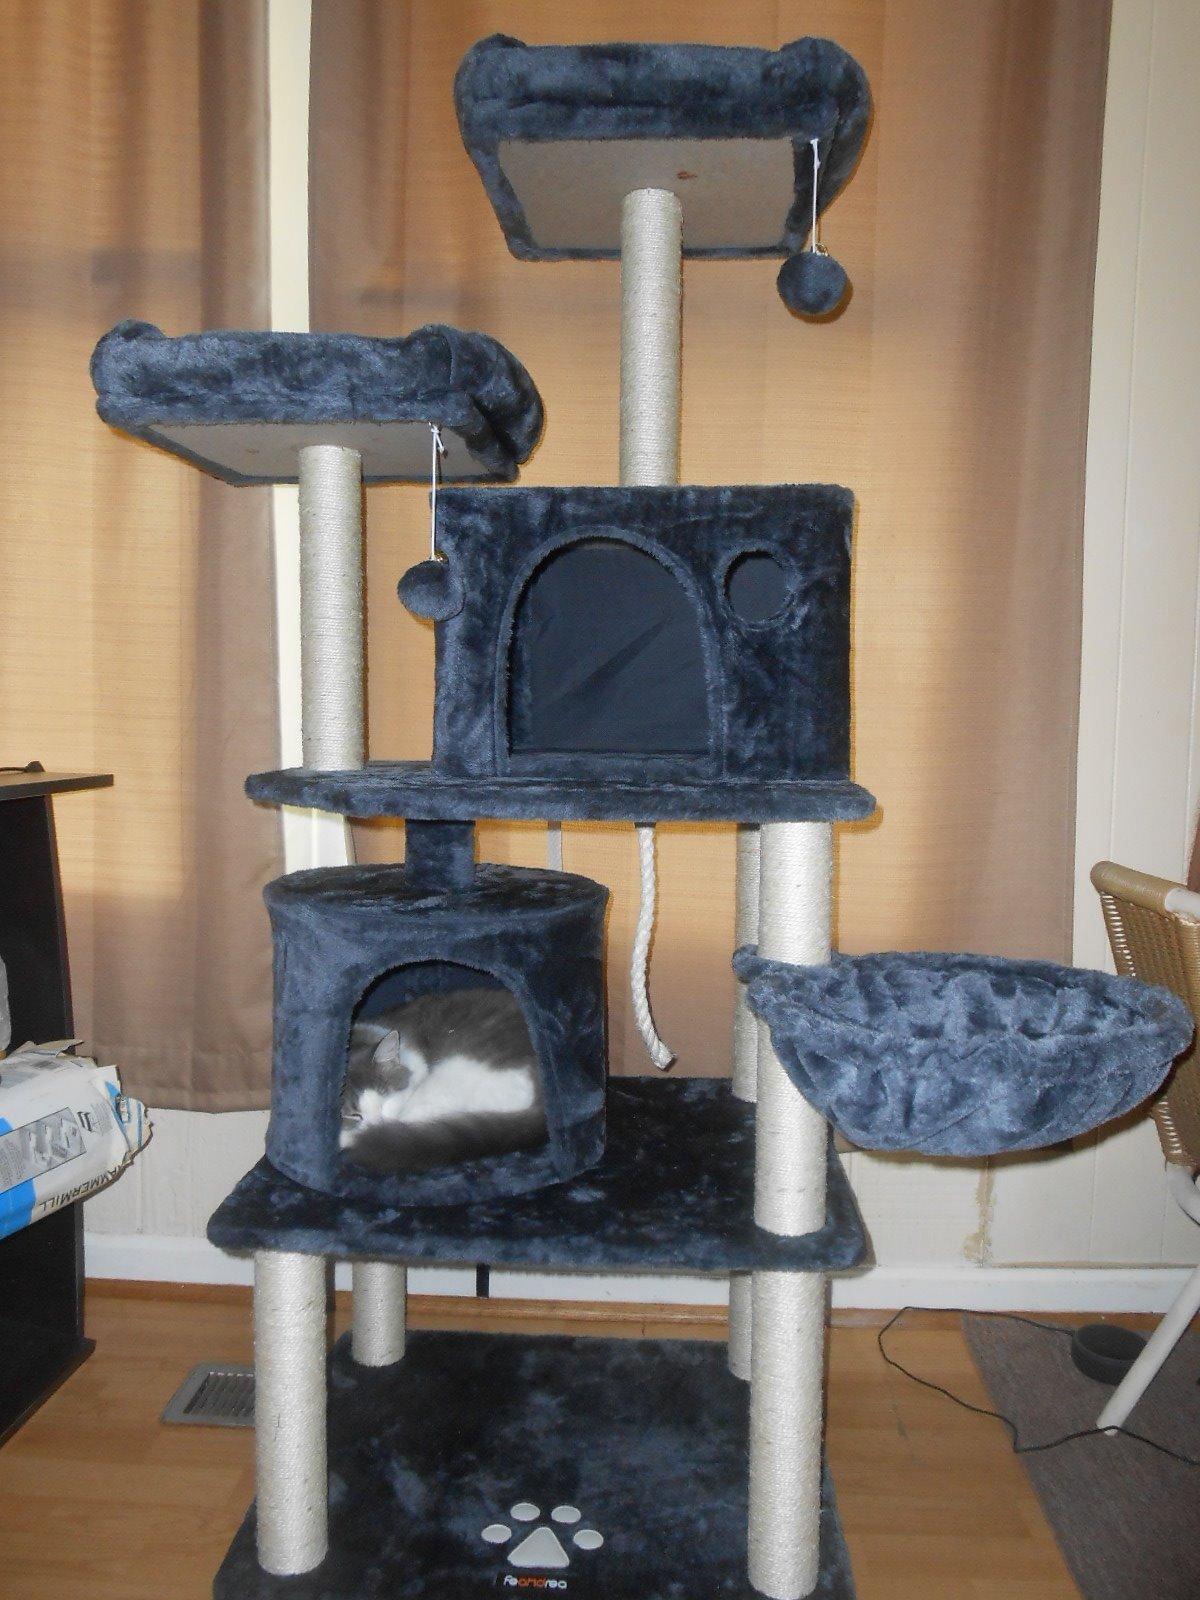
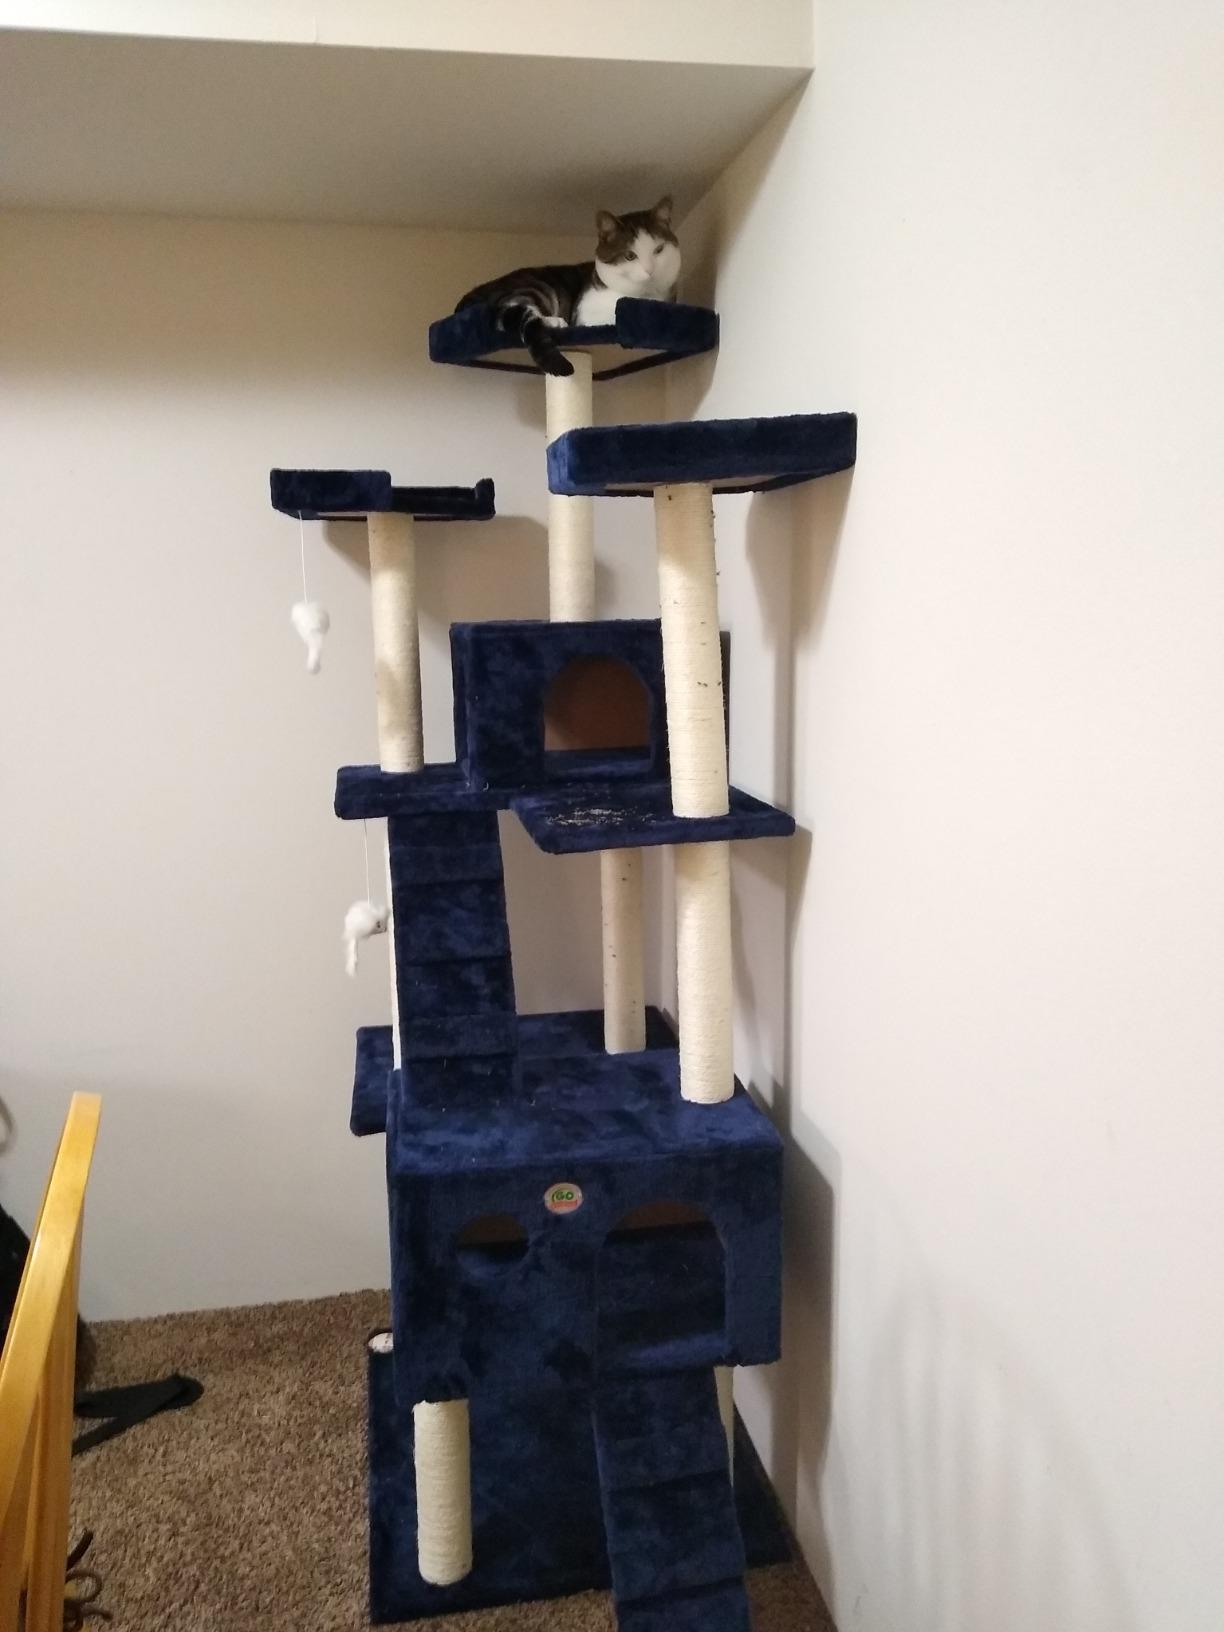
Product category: items_cat tree
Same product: no